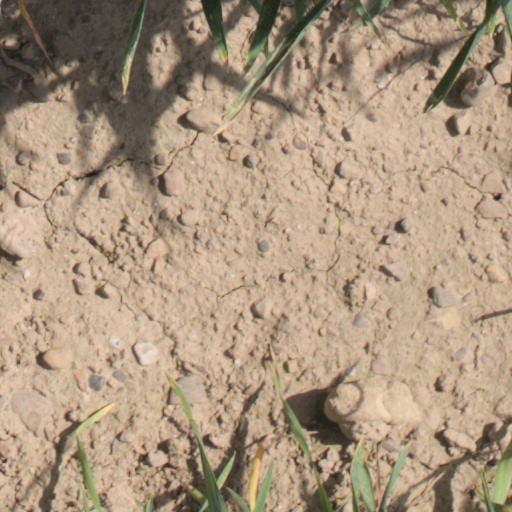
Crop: wheat